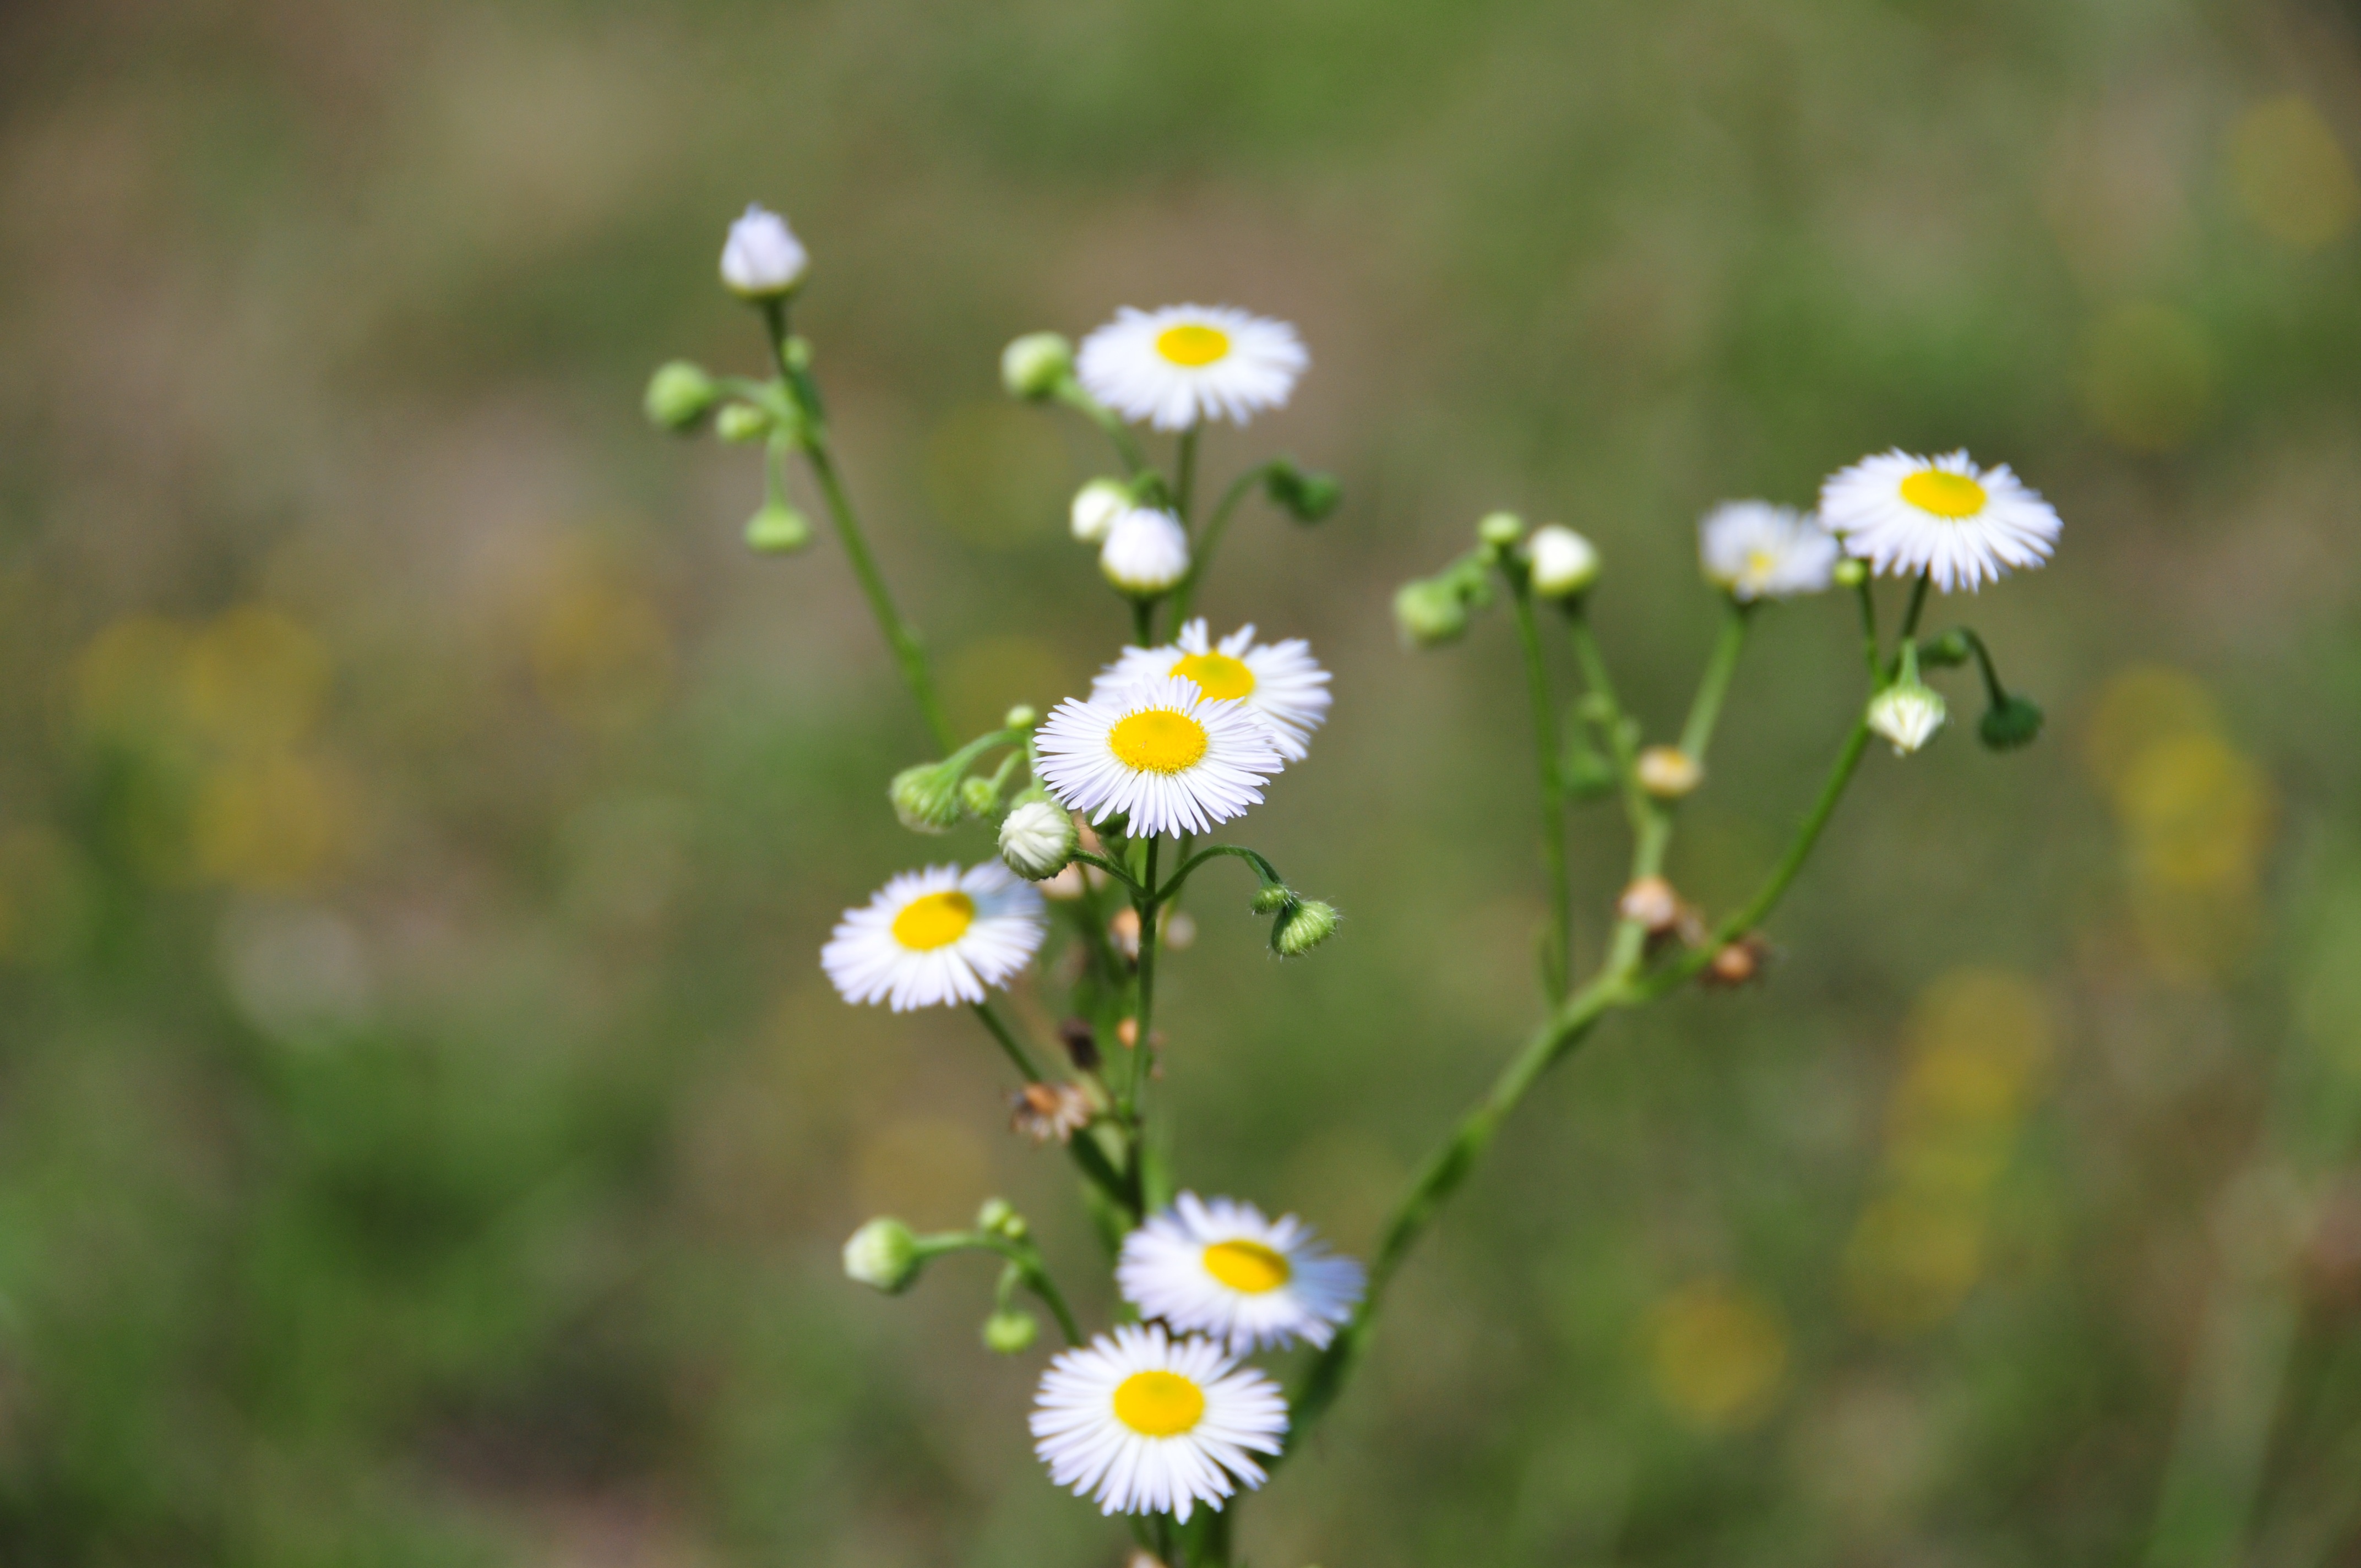
nature, grass, blossom, plant, field, meadow, prairie, flower, bloom, floral, daisy, green, herb, macro, natural, botany, flora, wildflower, sumer, bee, macro photography, flowering plant, daisy family, camomile, oxeye daisy, annual plant, land plant, chamaemelum nobile, tanacetum parthenium